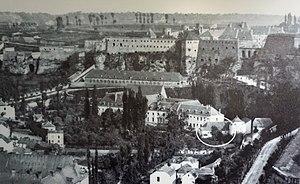
Luxembourg, vue sur le quartier Pfaffenthal. L'ancien moulin Muerbelsmillen est encerclé.